Betty Oliphant

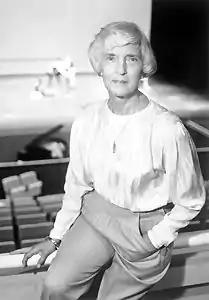
by Robert C. Ragsdale (fair use)

Nancy Elizabeth Oliphant (August 5, 1918 – July 12, 2004) was a co-founder of the National Ballet School of Canada.